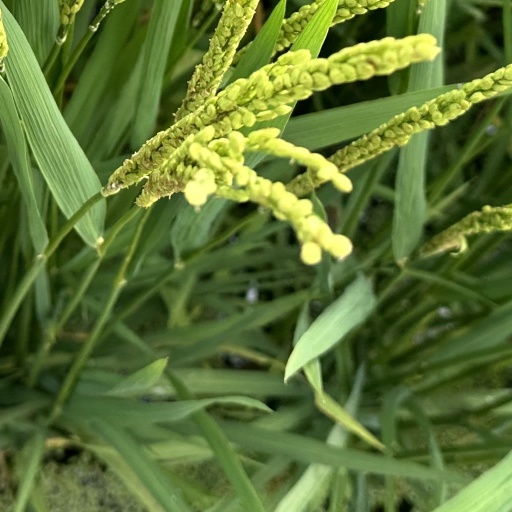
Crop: rice